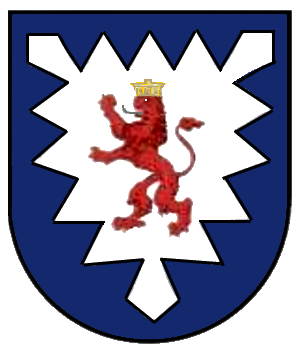
Lüdersfeld
Coat of arms of Lüdersfeld
Lüdersfeld er en by og kommune i det nordvestlige Tyskland med 1074 indbyggere, beliggende i den vestlige del af Samtgemeinde Lindhorst under Landkreis Schaumburg. Denne landkreis ligger i delstaten Niedersachsen.